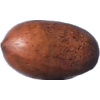
Label: images